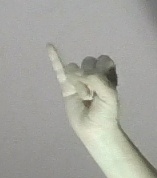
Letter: meem